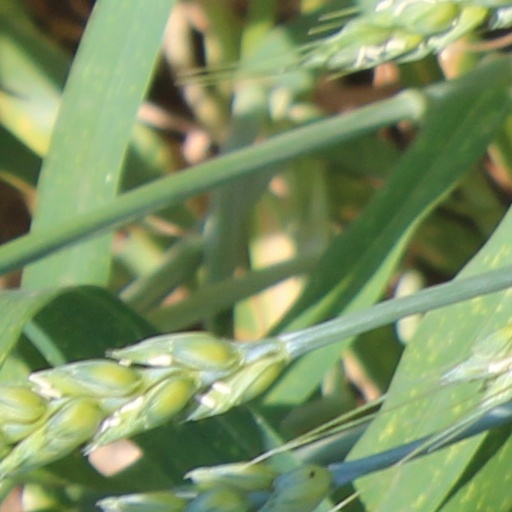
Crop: wheat